Saint Othmar

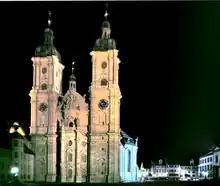
Collegiate Church of St. Gall and Othmar

Othmar's cult began to spread soon after his death, and next to Maurice and Gall, he is one of the most popular saint in Switzerland. In 769 his body was transferred to the monastery of St. Gall. As the weather was very hot, when the men rowed his body over the lake, they became extremely thirsty. Legends say that the only barrel of wine they had left did not become empty, regardless of how much they drank. Therefore, the wine barrel became one of his attributes.